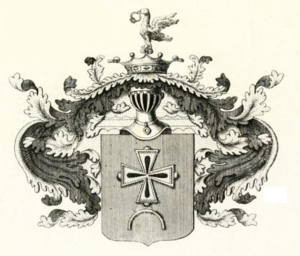
La famille Zinoviev est une famille de la noblesse russe.